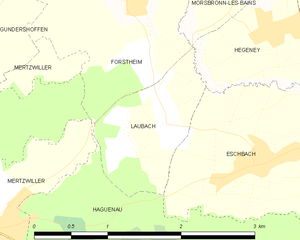
Carte des communes françaises